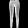
Label: Trouser